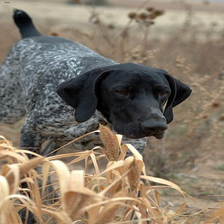
Species: dog
Breed: german shorthaired